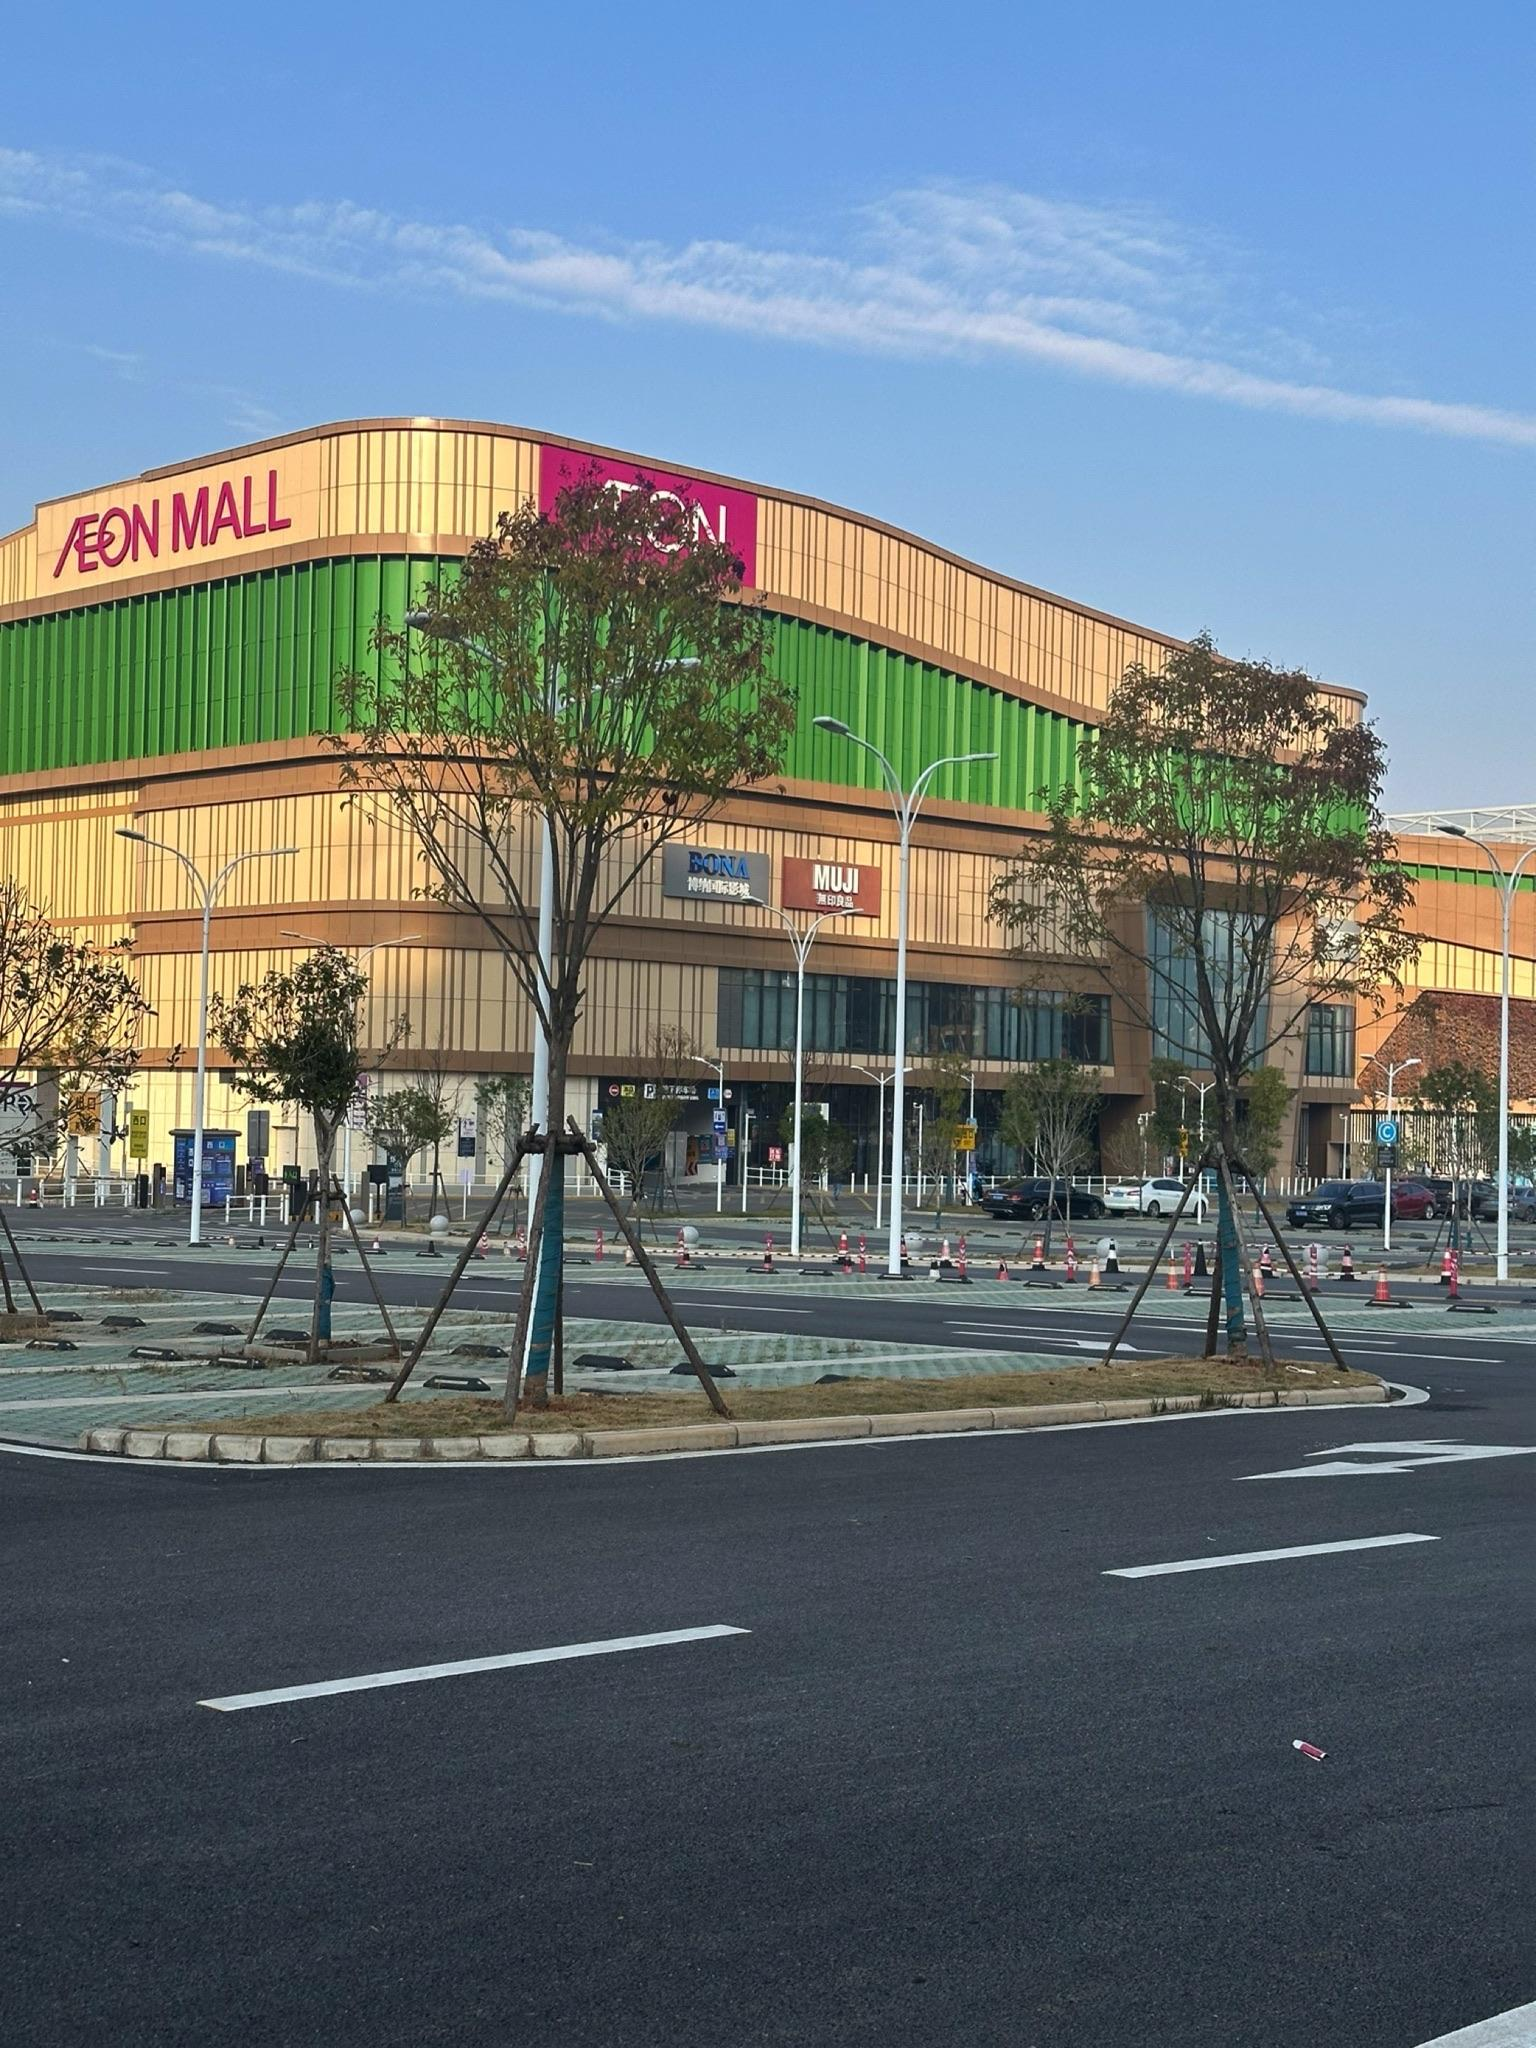
地标名称：永旺梦乐城(武汉江夏店)
所在城市：武汉市·江夏区